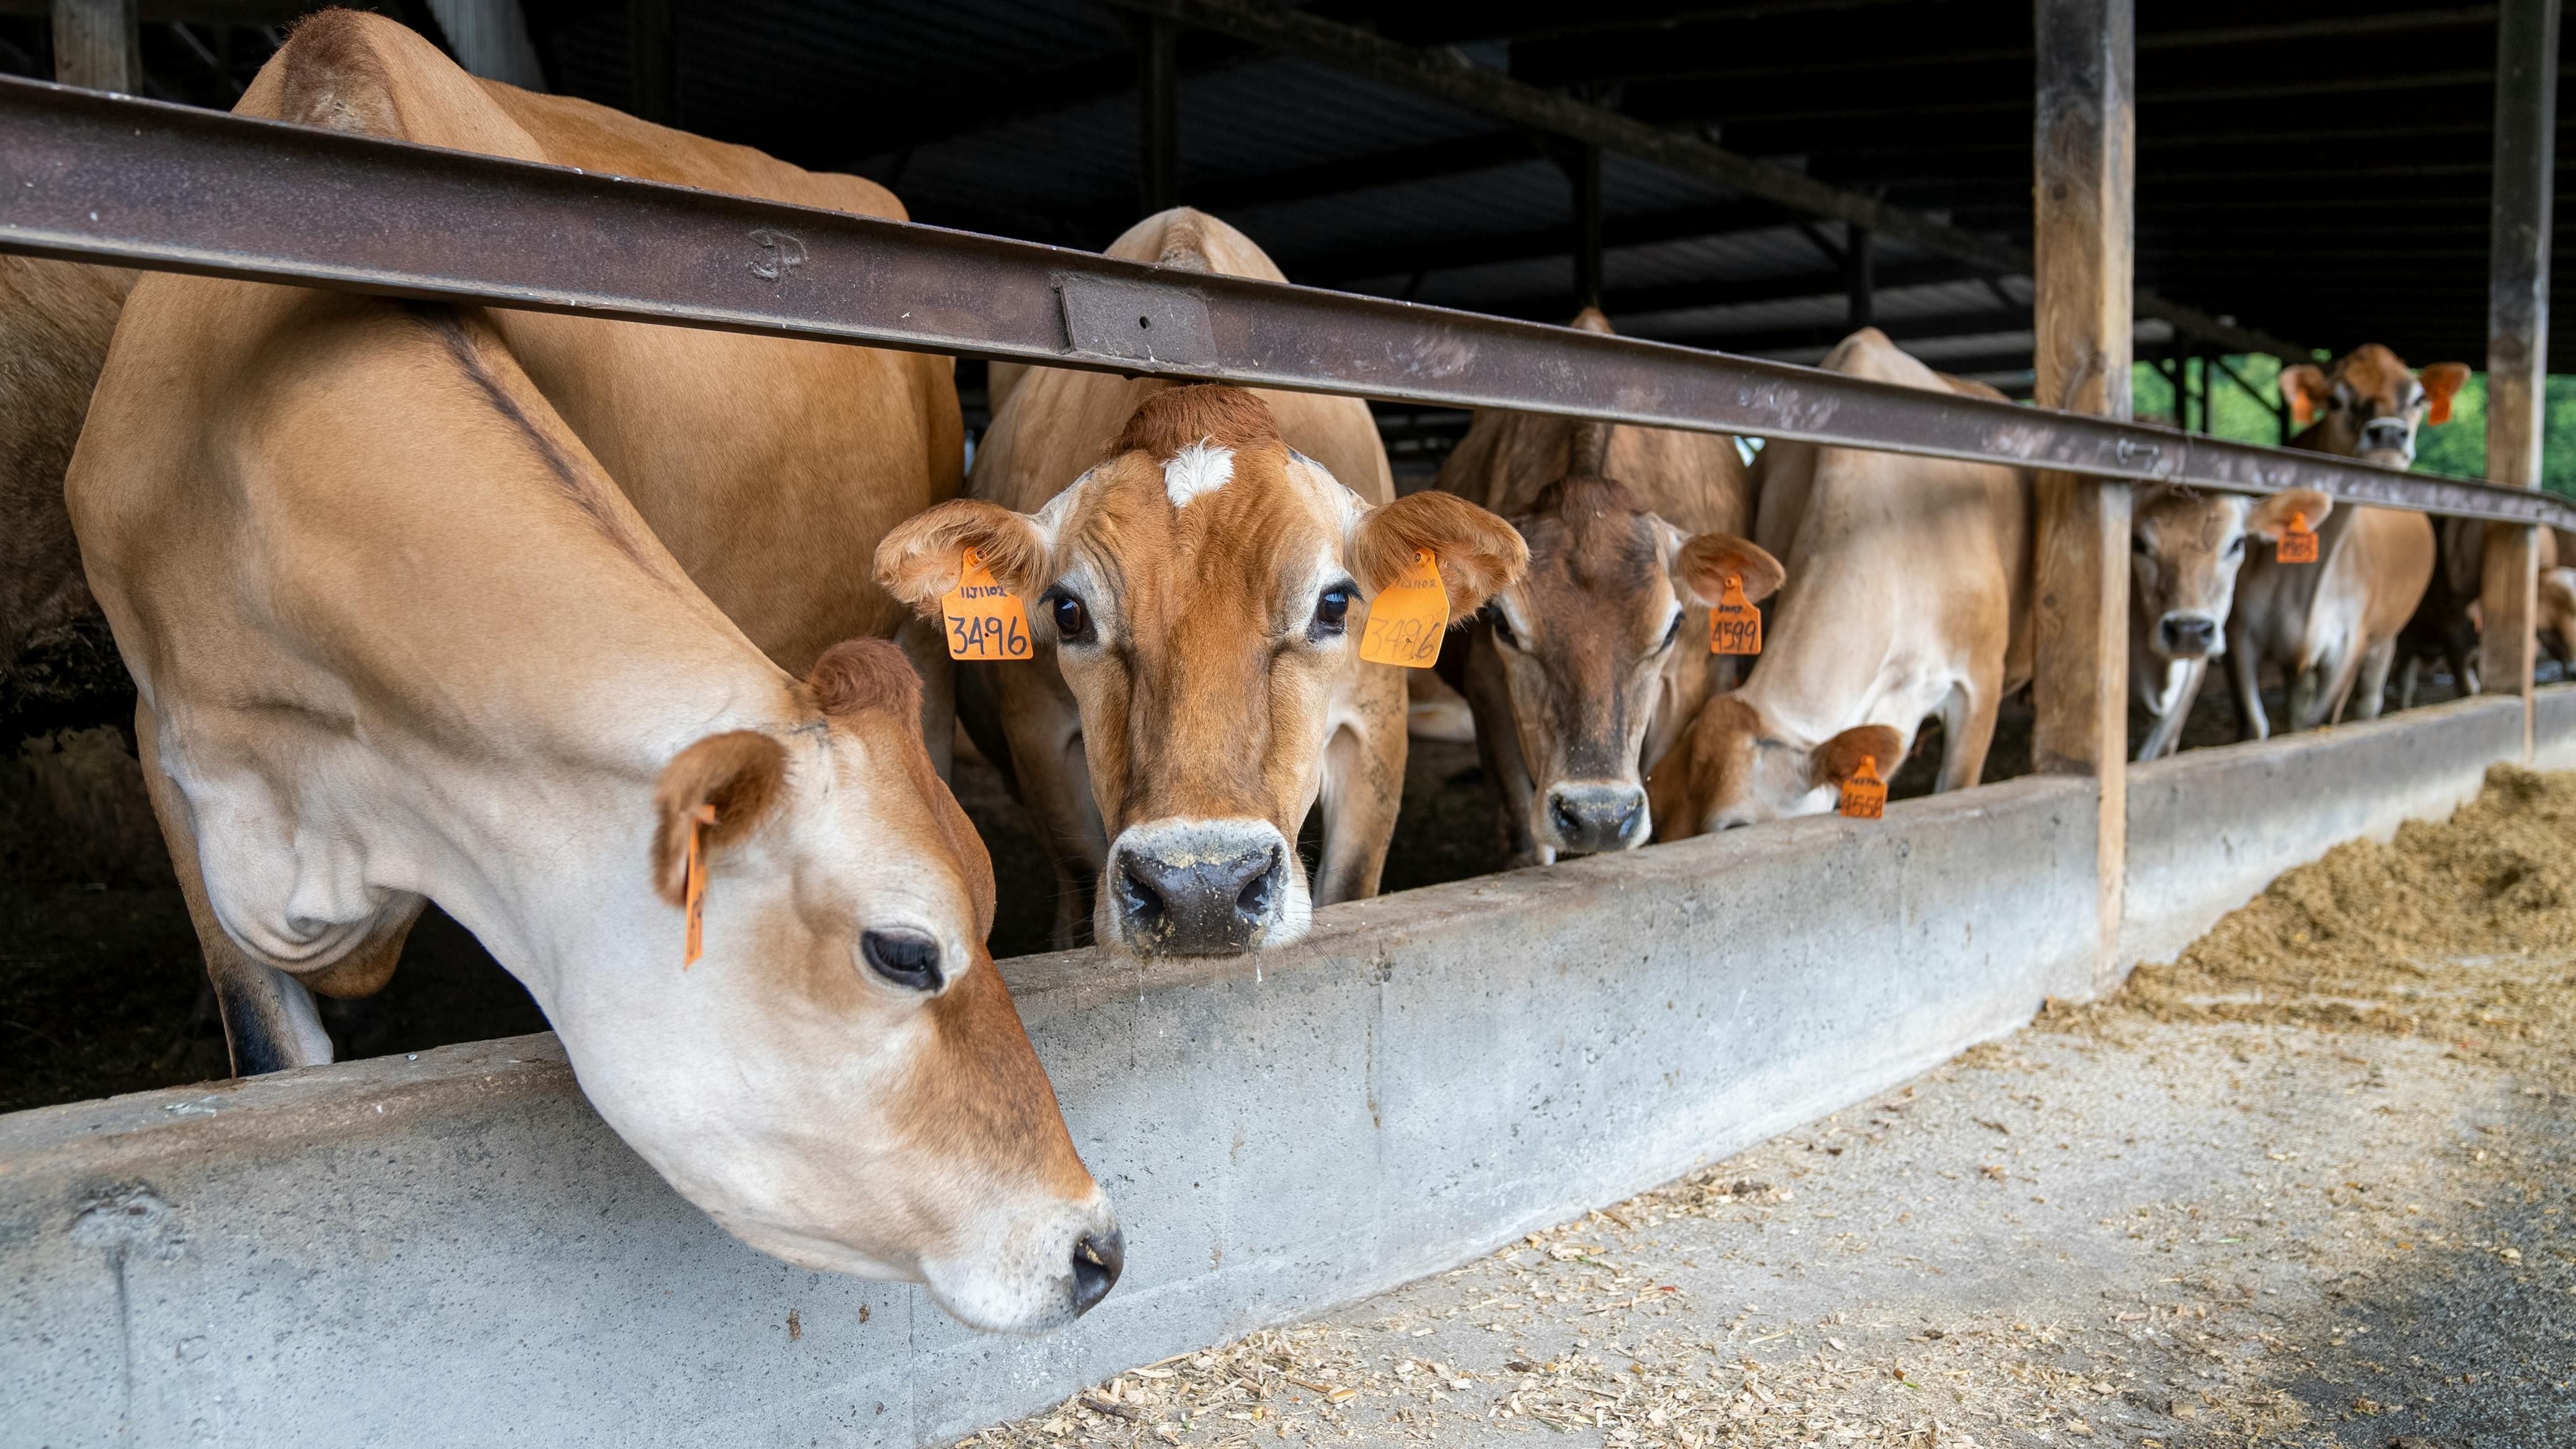
Kwenye zizi la ngombe, ngombe wamefungiwa na kuwekewa chakula mbele yao katika sehemu wanaoweza kufikia, ngombe hao wana nambari skioni ambayo inachunga kuwatambulisha ili wasiweze kupotea.